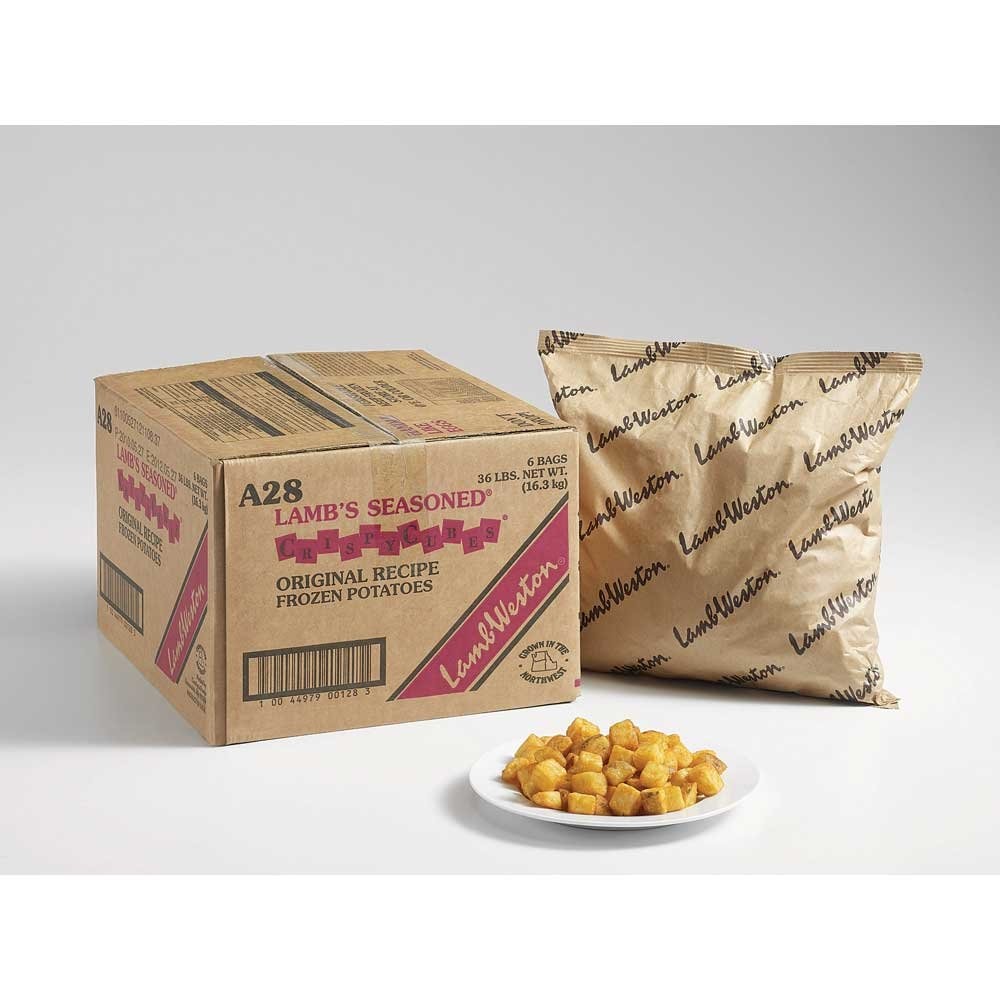
Item Name: Lamb Weston Crispy Cubes Hash Browns and Formed Potato Fry, 6 Pound -- 6 per case.
Bullet Point: Ships frozen, CANNOT be cancelled after being processed.
Product Description: Lamb Weston Crispy Cubes Hash Browns and Formed Potato Fry, 6 Pound -- 6 per case. Lamb Weston offers a complete line of mouth-watering breakfast products with the variety, quality, taste and performance that todays busy operations demand. Whether its a traditional breakfast favorite or an innovative new idea to wake up breakfast sales, we make every morning a good morning with the products you need to make profits rise and menus shine. Try our skin-on dices or cubes used as the core ingredient to profitable skillet presentations. Choose LW Private Reserve "Quick Cook" IQF Hash Browns for outstanding potato taste with faster, convenient cooking. Add seasoned CrispyCubes to buffet lines for robust flavor and incomparable holding performance. Whatever the menu, whatever the need, youll find exactly what youre looking for to bring a smile to every customers face. Every day. Breakfast, Original
Value: 6.0
Unit: Count

Price: 165.96